Floods in the United States (1900–1999)

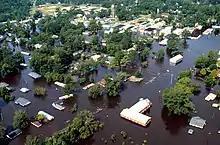
Flood image from just after Floyd

of rain fell upon northern Kentucky and southern Ohio between March 1 and 3. A total of six states were impacted by the event. Record flooding was witnessed along most rivers in northern Kentucky, surpassing that of 1937. Near-record flooding was recorded in Ohio, mainly along Brush Creek and the Scioto and Great Miami rivers. Eastern sections of Higginsport went underwater, leaving only one route in and out of town. It was Ohio's worst flood in 30 years. The death toll from the event was 33, with 21 lives lost in Kentucky and 5 lost in Ohio. Hundreds were injured. Much of the devastated Kentucky city of Falmouth moved to higher ground after the flood.